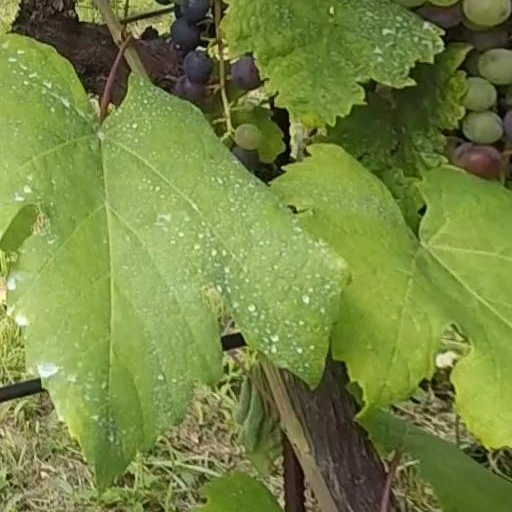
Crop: grape